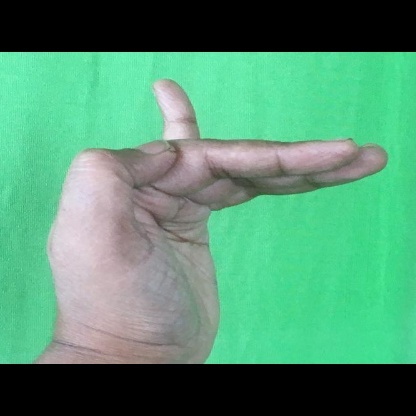
Mudra: Hamsapaksha